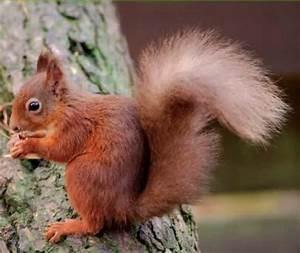
squirrel